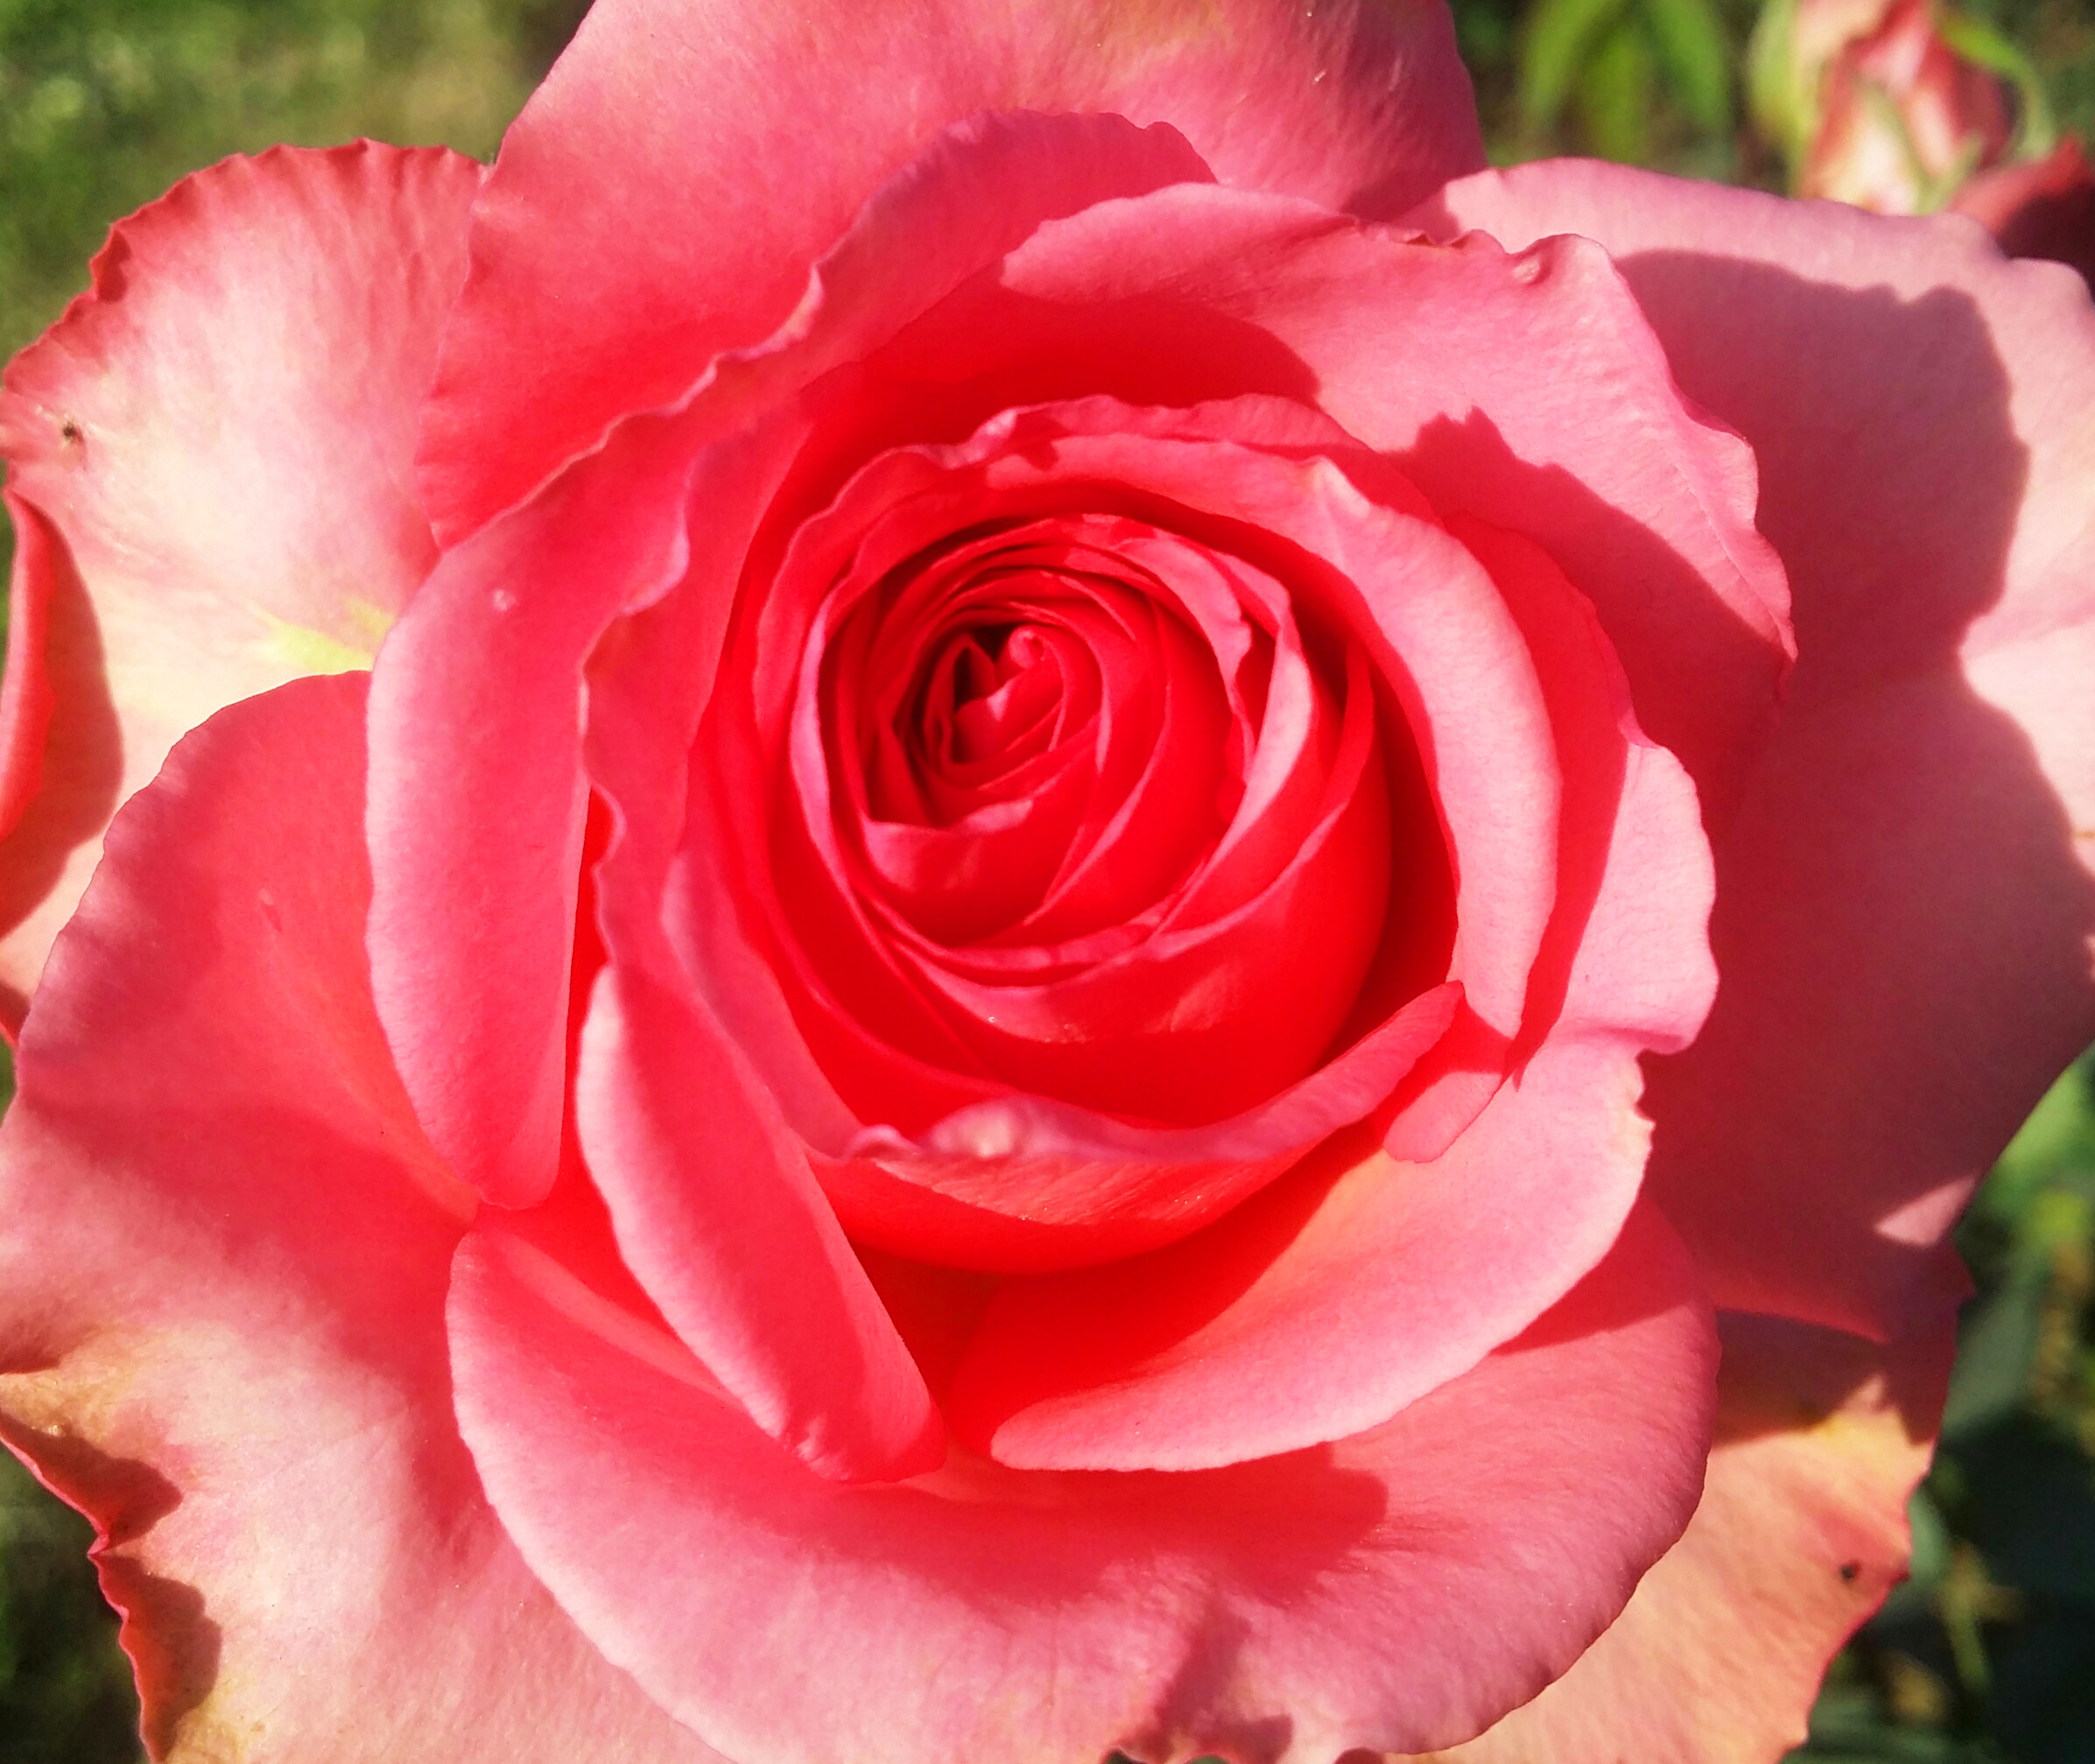
floral, nature, background, flower, summer, pattern, colorful, plant, card, spring, decoration, color, art, design, garden, illustration, water, abstract, vintage, pink, watercolor, creative, blossom, bloom, leaf, beautiful, drawing, greeting, paper, green, hand, romantic, love, concept, natural, bouquet, wedding, beauty, flora, isolated, hipster, retro, white, painted, drawn, overhead, gift, flat, minimal, hip, rose, garden roses, rose family, floribunda, flowering plant, rose order, rosa centifolia, petal, close up, japanese camellia, cut flowers, annual plant, begonia, china rose, peach, shrub, pink family, rosa wichuraiana, herbaceous plant, camellia